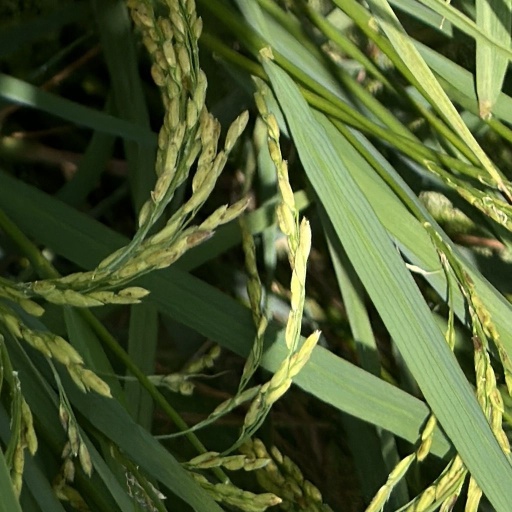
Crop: rice